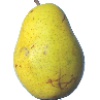
Label: Pear Monster 1